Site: brandenburg
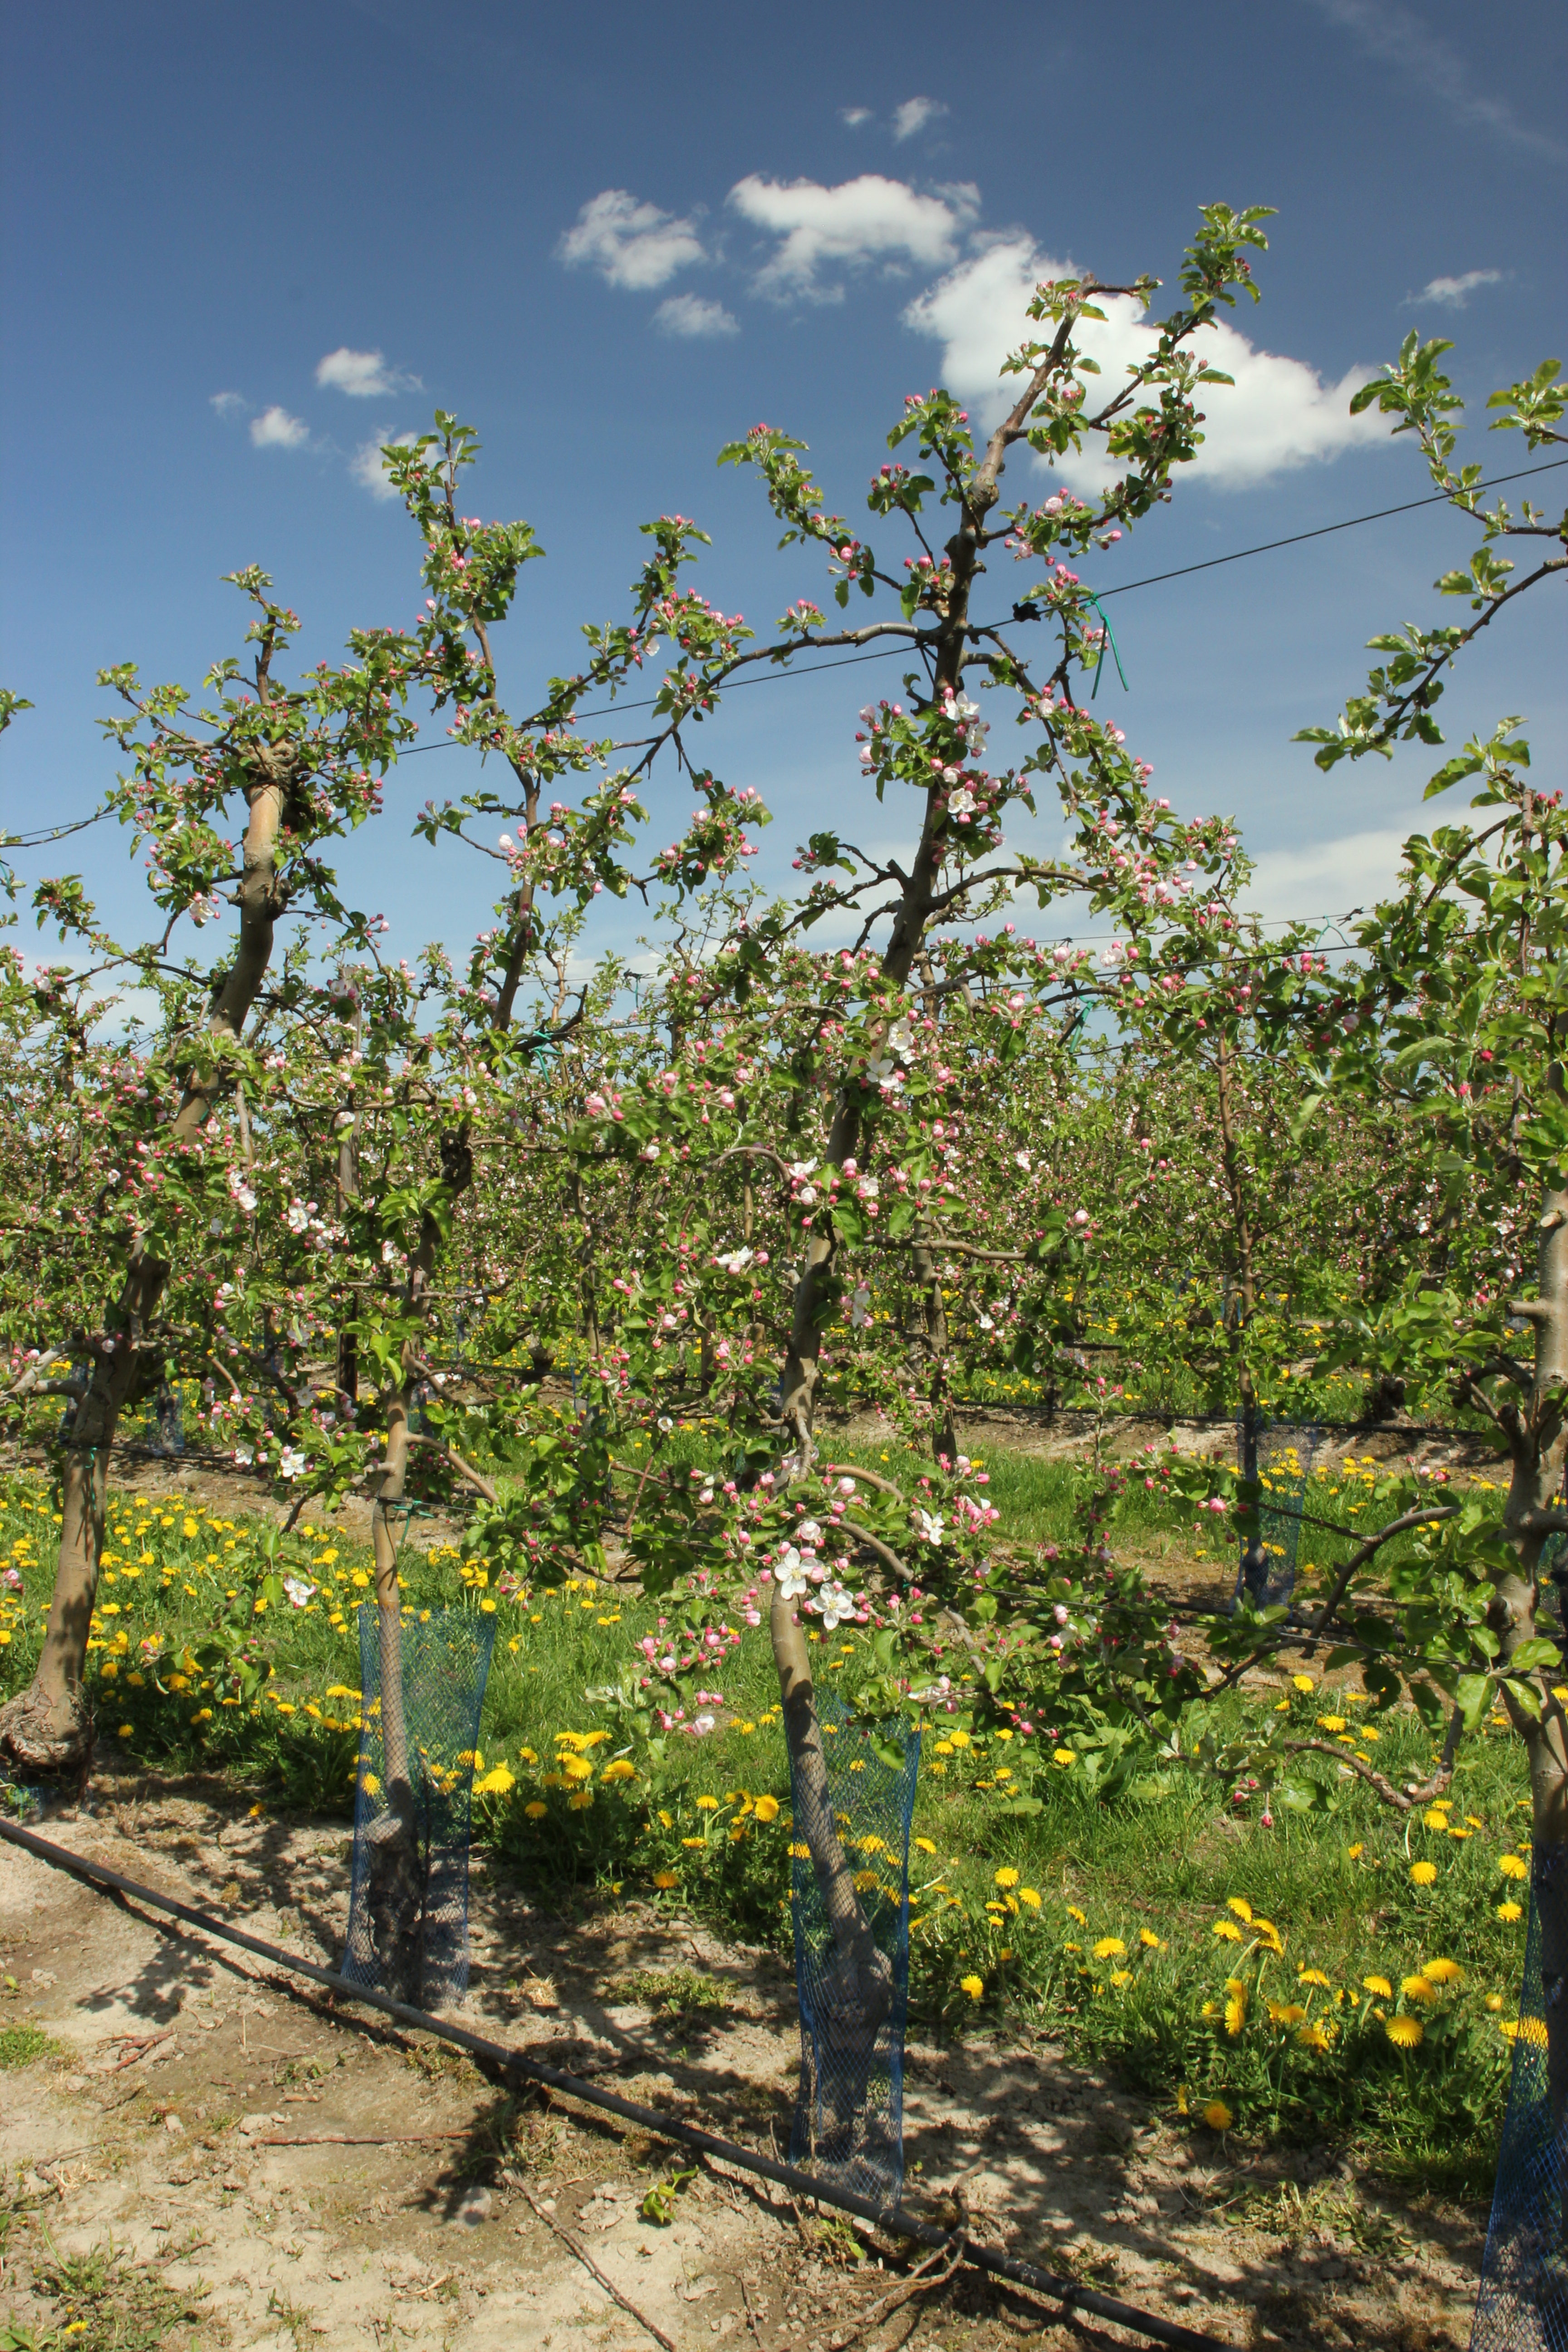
Growth stage (BBCH 57): Inflorescence emergence